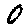
Label: 0